Collections Trust

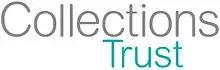
The Collections Trust logo

The Collections Trust is an independent UK-based charity that works with museums, libraries, galleries and archives worldwide to improve the management and use of collections. It was established in February 1977 as the Museum Documentation Association (MDA) and re-launched as the Collections Trust in 2008. Its head office is in Shoreditch, London.